North Carolina Highway 279

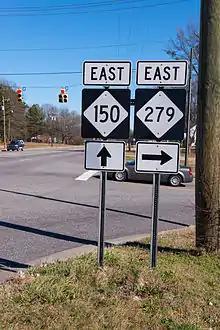
Directional signs of NC 150 and NC 279, in Cherryville

Established in January 1979 as a renumbering of NC 277, it originally traversed from Cherryville to NC 275, in Dallas. In November 1979, NC 279 was extended southeast to the South Carolina state line; overlapping with NC 150 through Dallas and upgrading secondary roads Lower Dallas Highway (SR 2264) and New Hope Road (SR 2302). At some unknown date, NC 279's western terminus was redirected from the intersection of Church and Mountain streets to Church Street and Rudsil Avenue, in Cherryville.